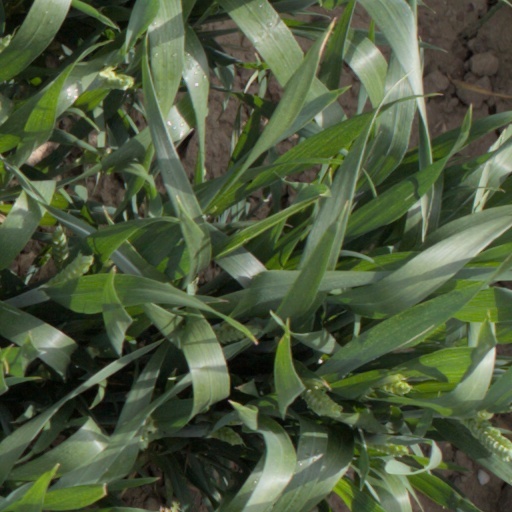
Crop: wheat